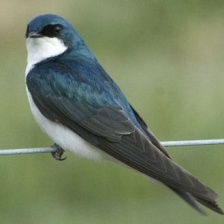
Species: TREE SWALLOW
Scientific name: TACHYCINETA BICOLOR